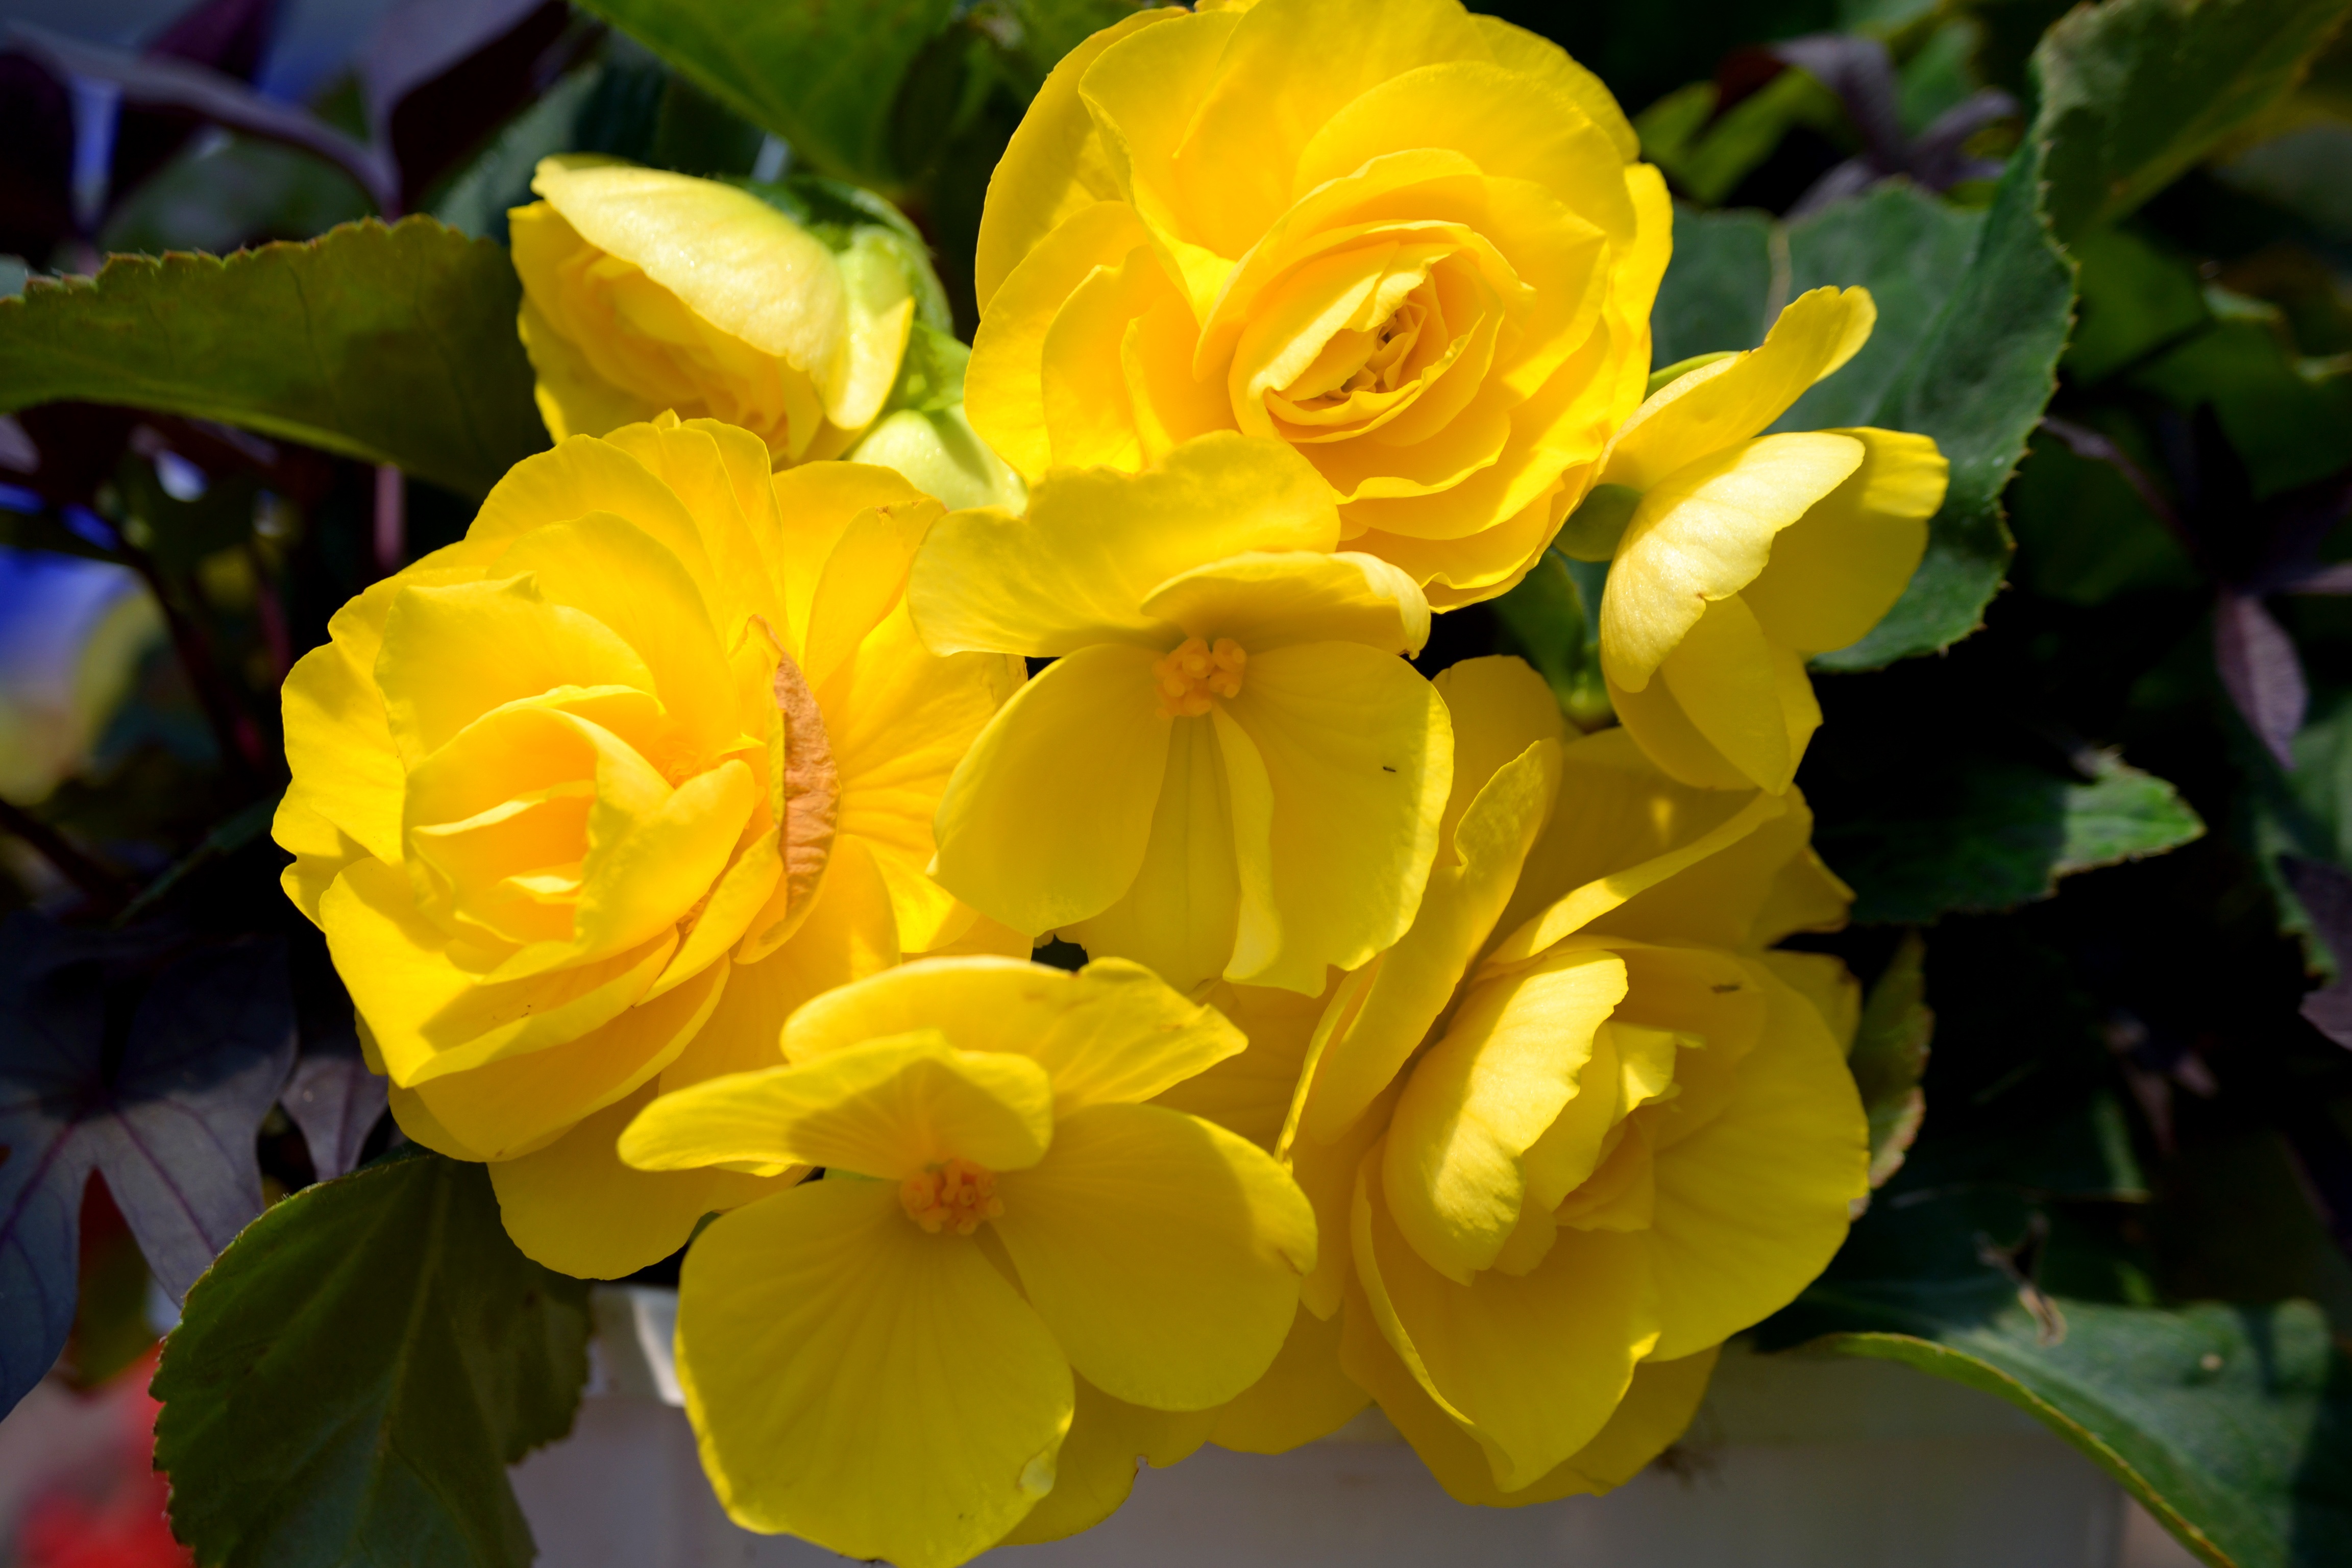
tree, nature, outdoor, blossom, plant, sunshine, flower, petal, summer, spring, blooming, yellow, garden, flora, evening primrose, pedals, macro photography, flowering plant, land plant